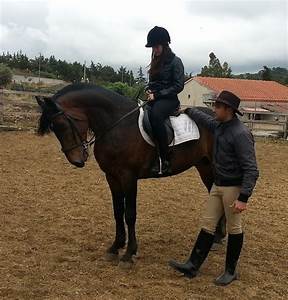
Label: cavallo